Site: brandenburg
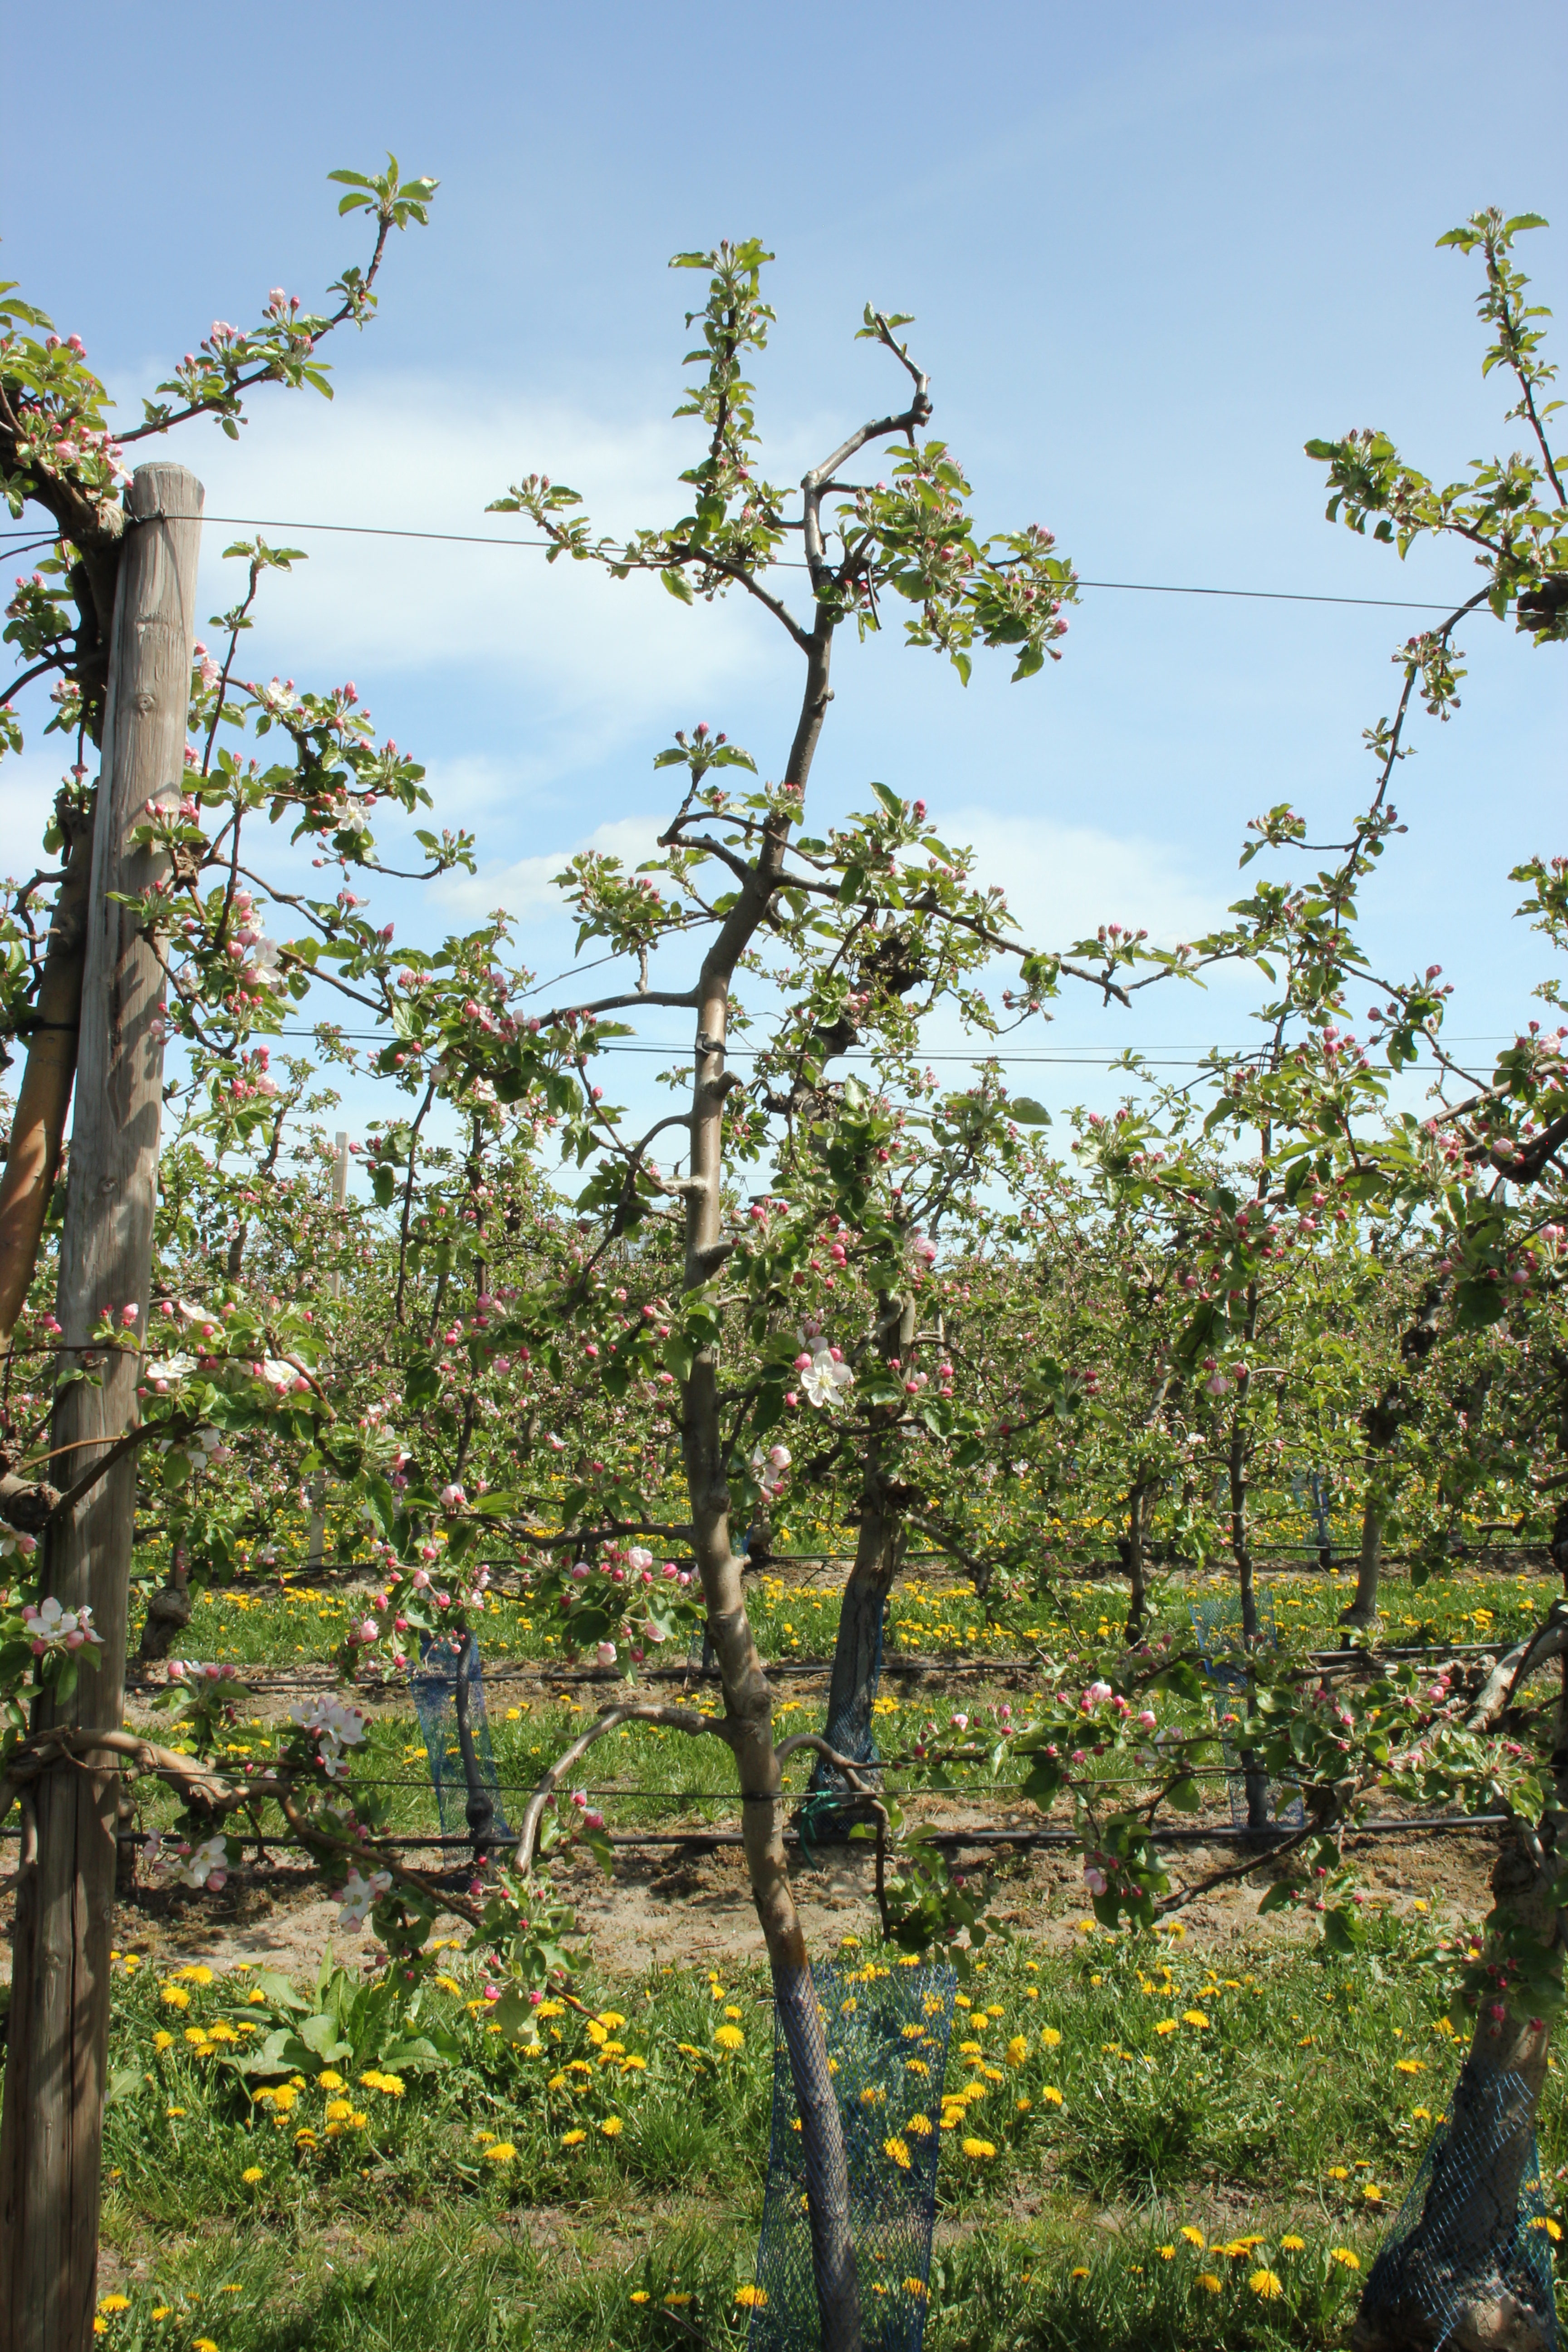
Growth stage (BBCH 57): Inflorescence emergence